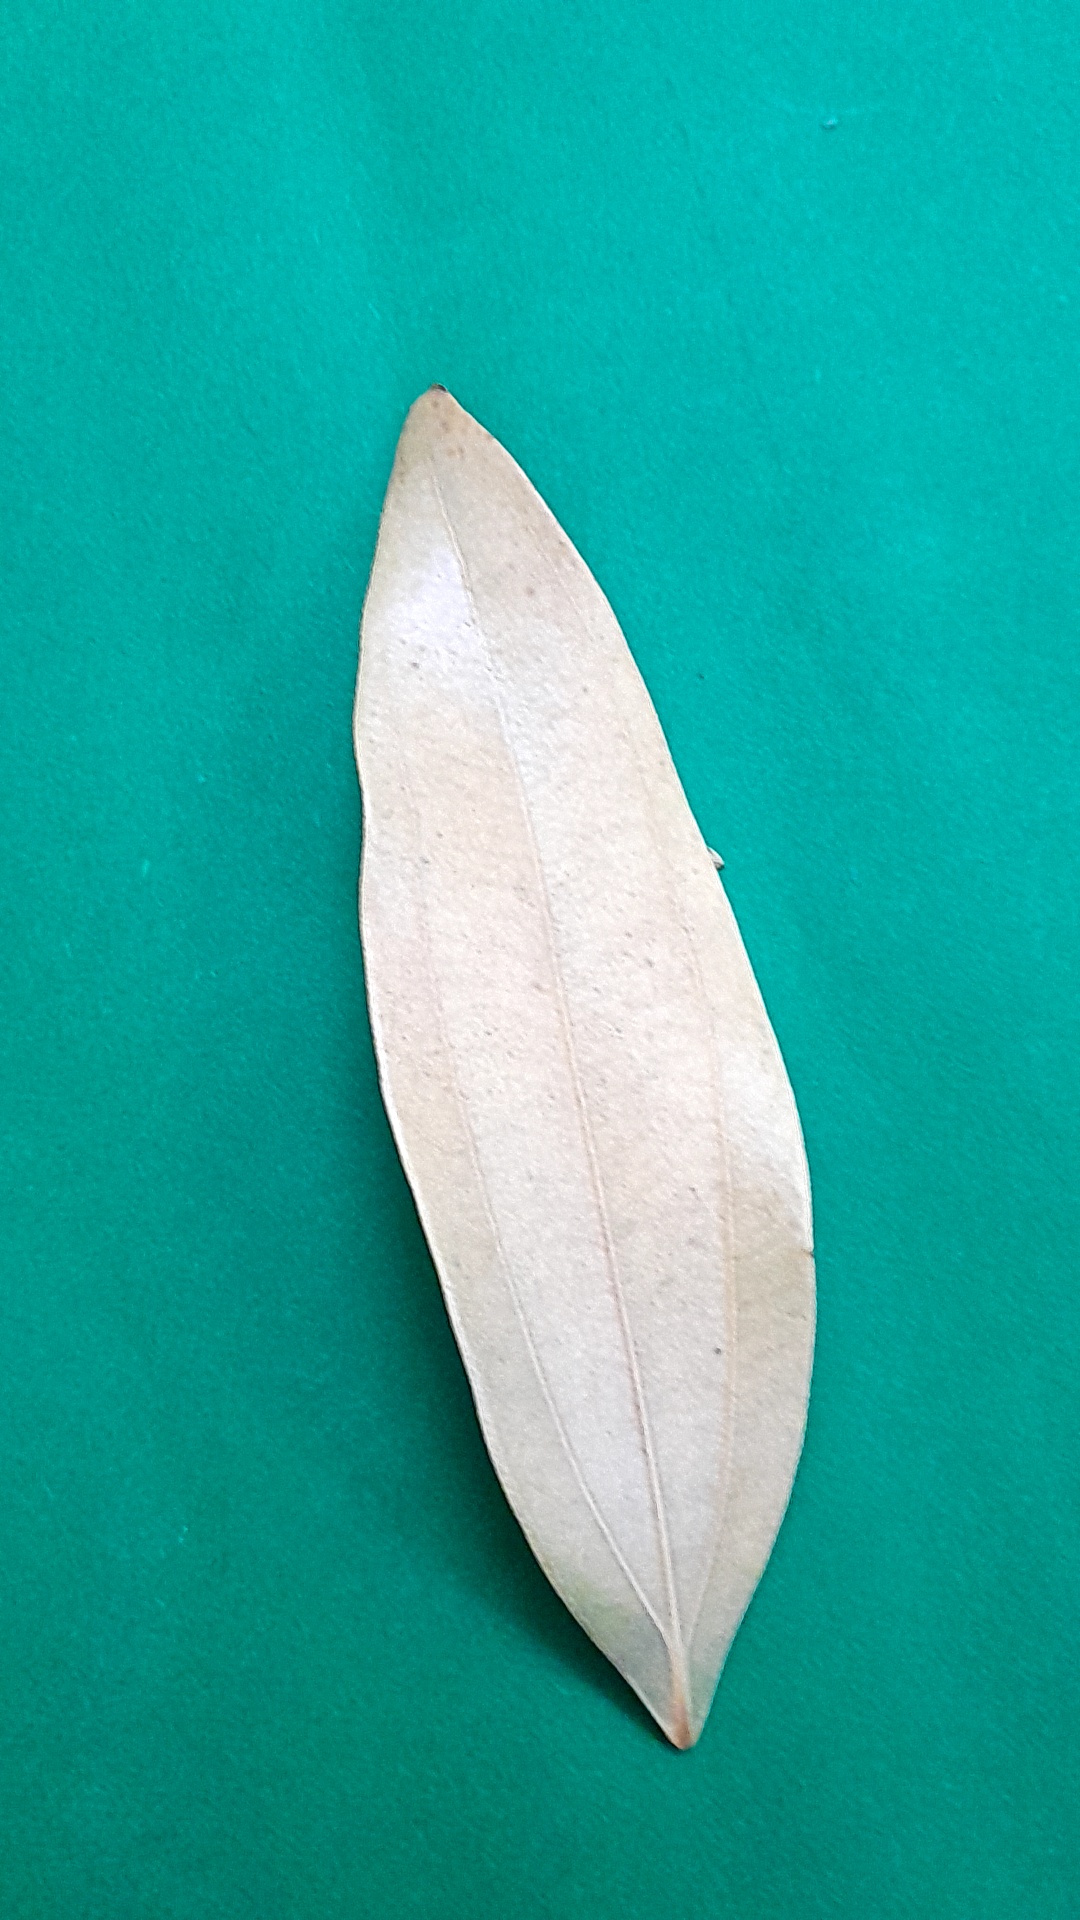
Label: Dry Leaf